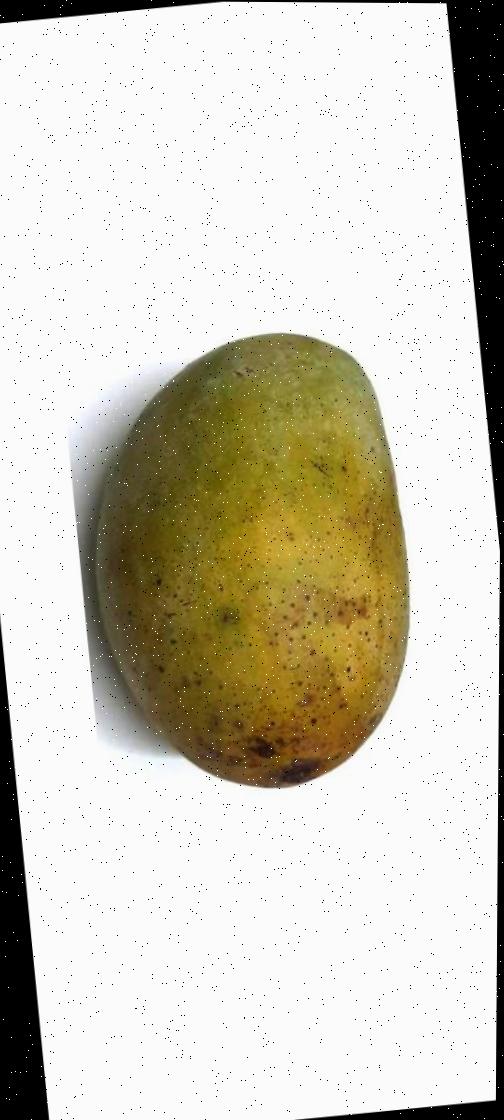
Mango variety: Fazli Classic